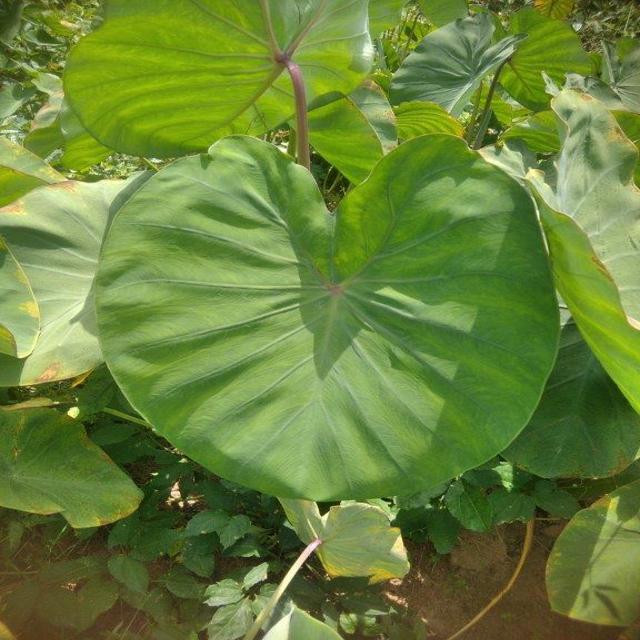
Label: Healthy